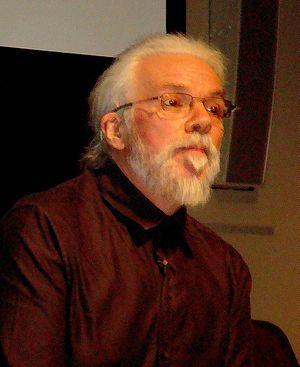
Noel Sharkey est un informaticien né à Belfast. Professeur émérite de l'université de Sheffield, il est surtout connu auprès du public britannique pour ses apparitions à la télévision en tant qu'expert en robotique, notamment dans les émissions Robot Wars et Techno Games. Il est également le co-animateur de Bright Sparks, diffusée sur BBC Northern Ireland.